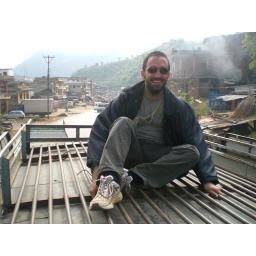
A fun thing to do while in Nepal is ridding on the roof of the bus